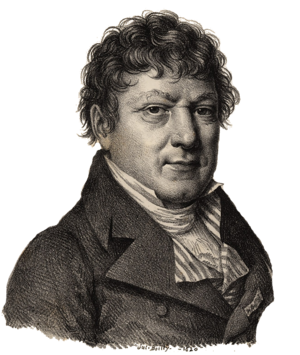
Jean-Baptiste Joseph Delambre
Jean-Baptiste Joseph Delambre var en fransk matematiker og astronom. Han var også direktør for Pariserobservatoriet og forfatter til flere bøger om astronomiens historie fra oldtiden til det 18. århundrede.